Edmund H. Baggs

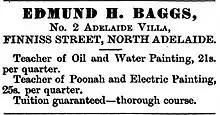
Advertisement, 1910

They lived in Pulteney Street around 1896, then at Norwood, finally Towitta, South Australia.